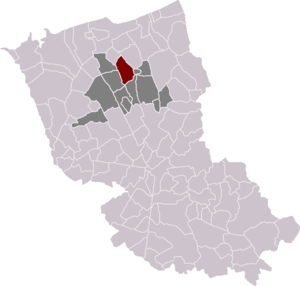
Bierne est une commune française située dans le département du Nord, en région Hauts-de-France.